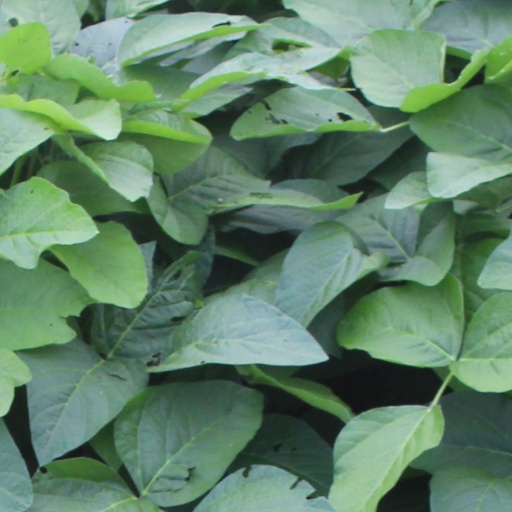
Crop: soybean